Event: Nepal Earthquake
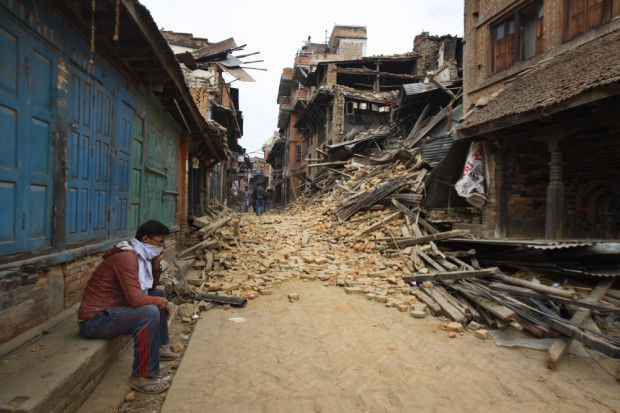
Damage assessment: damage